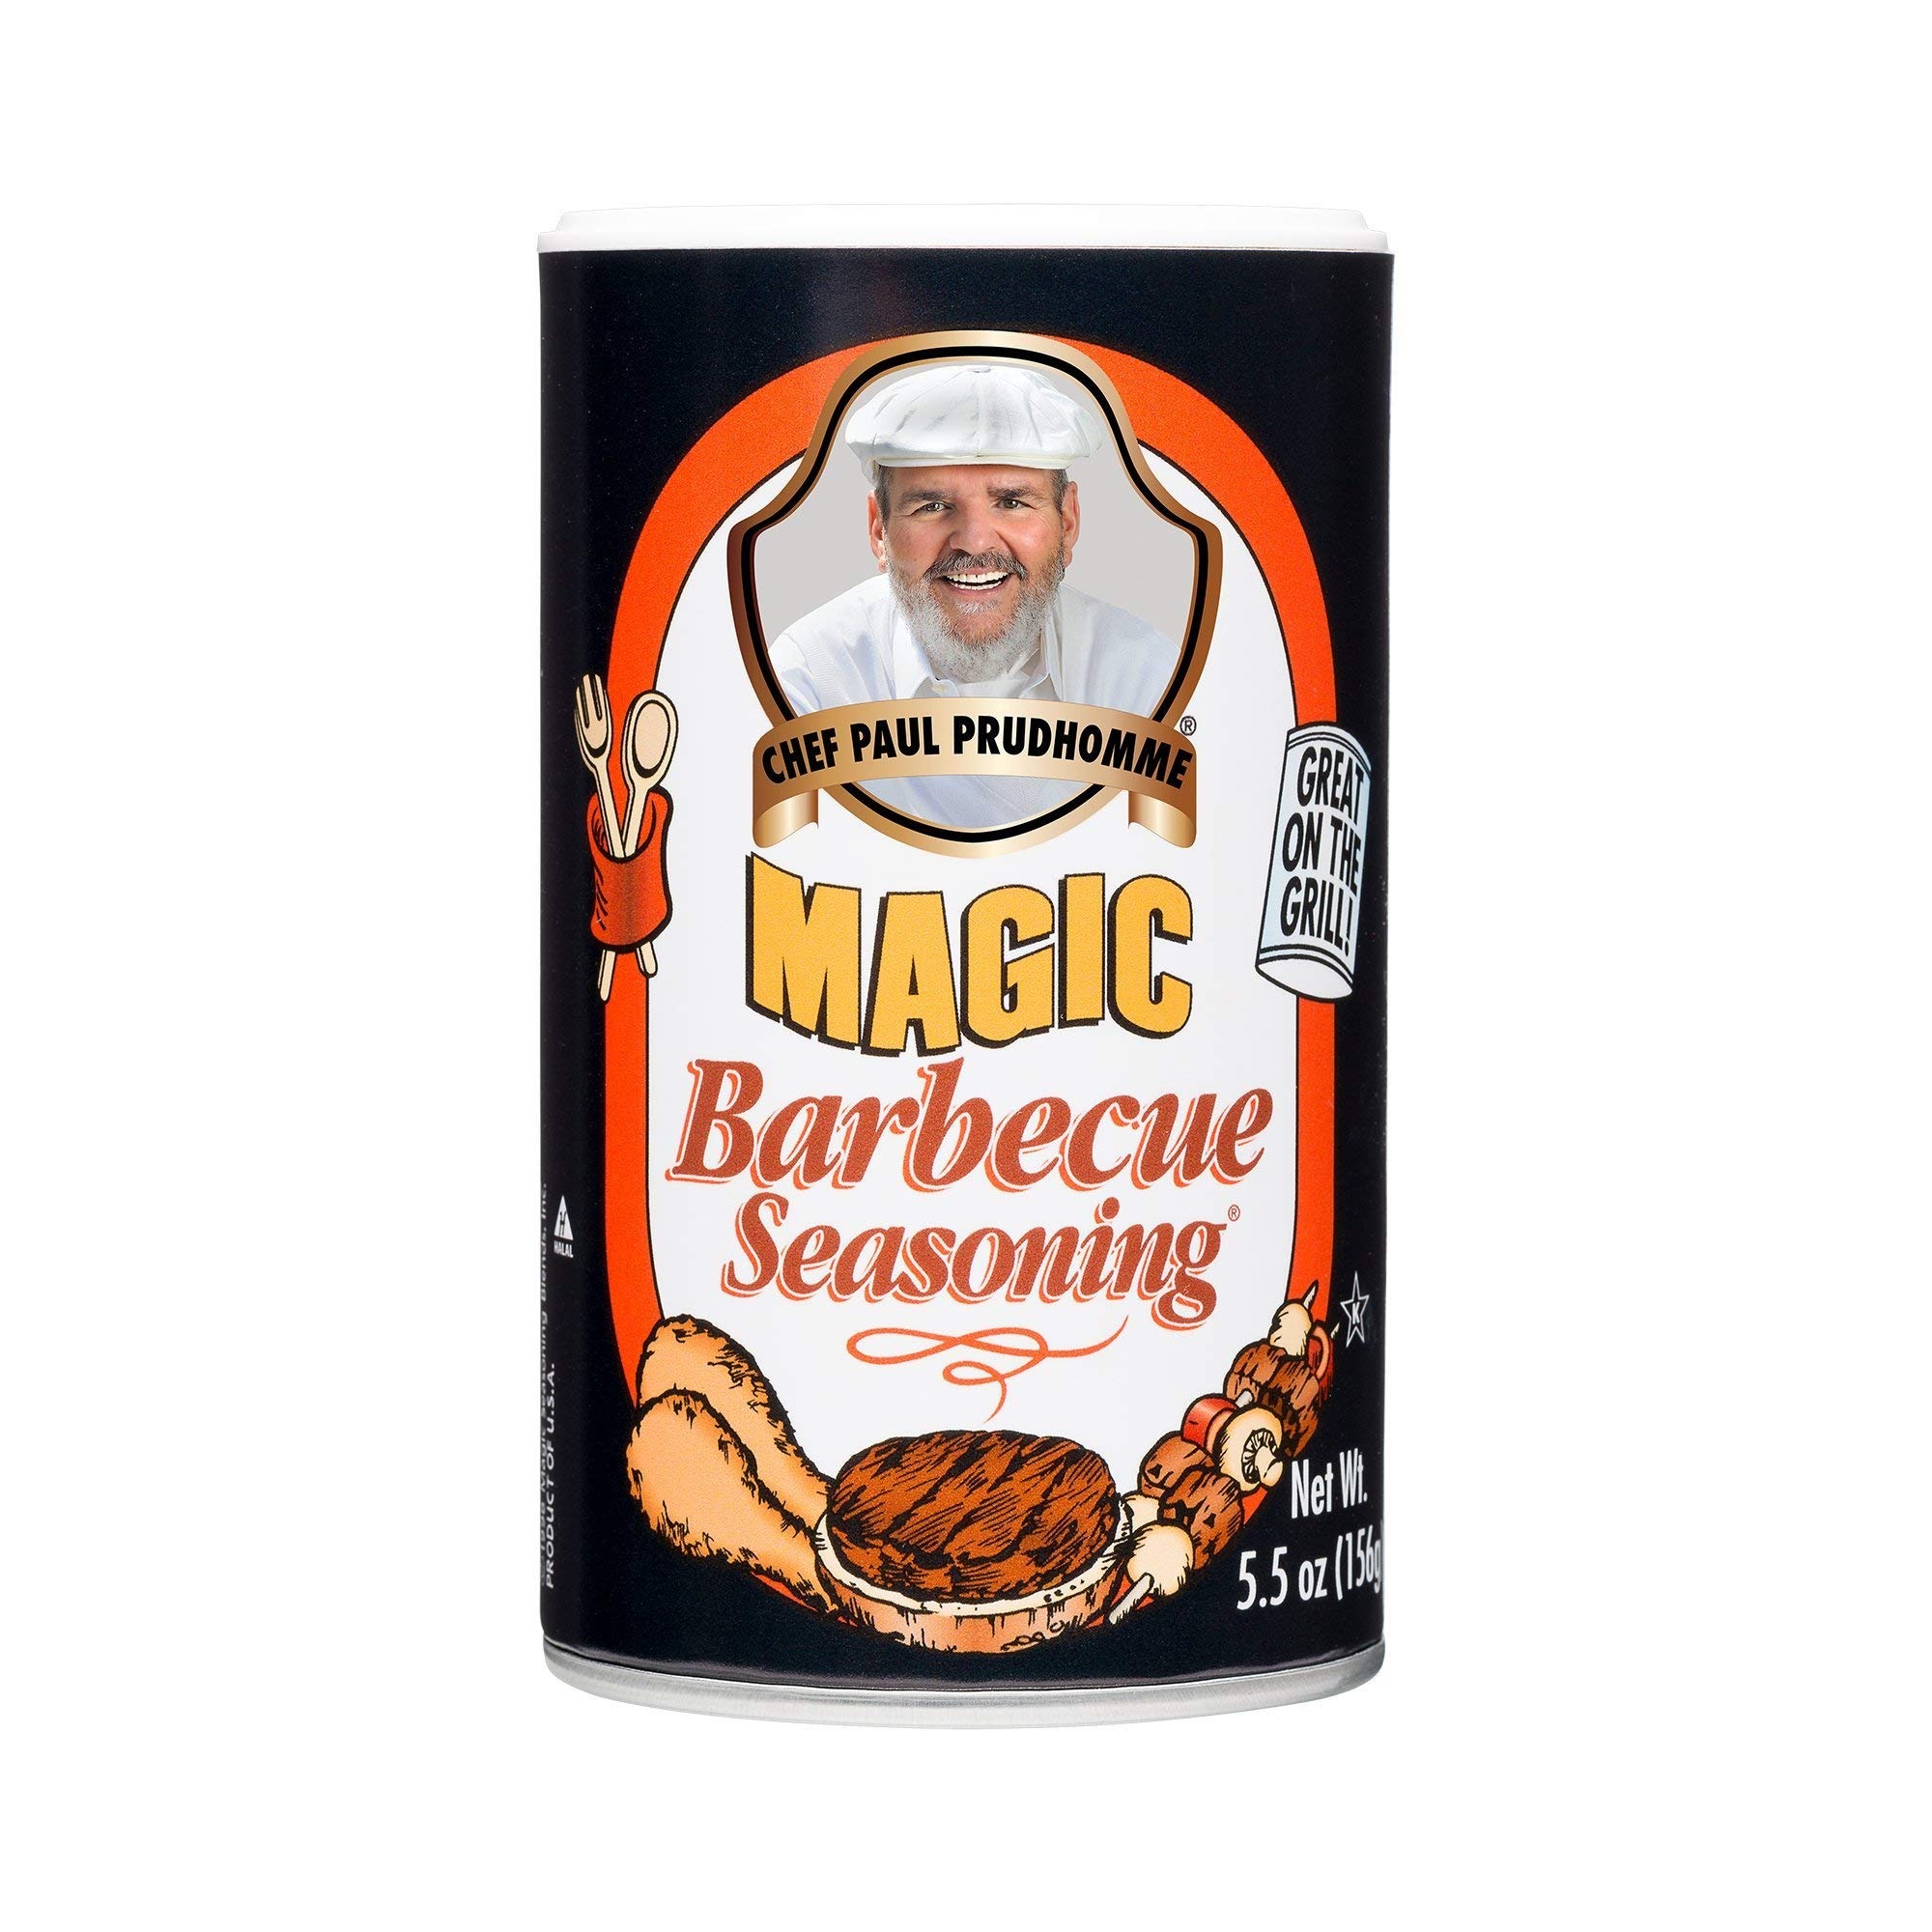
Item Name: Magic Seasoning Blends Ssnng Bbq 5.5oz - SET OF 2
Product Description: 1
Value: 2.0
Unit: Count

Price: 12.99